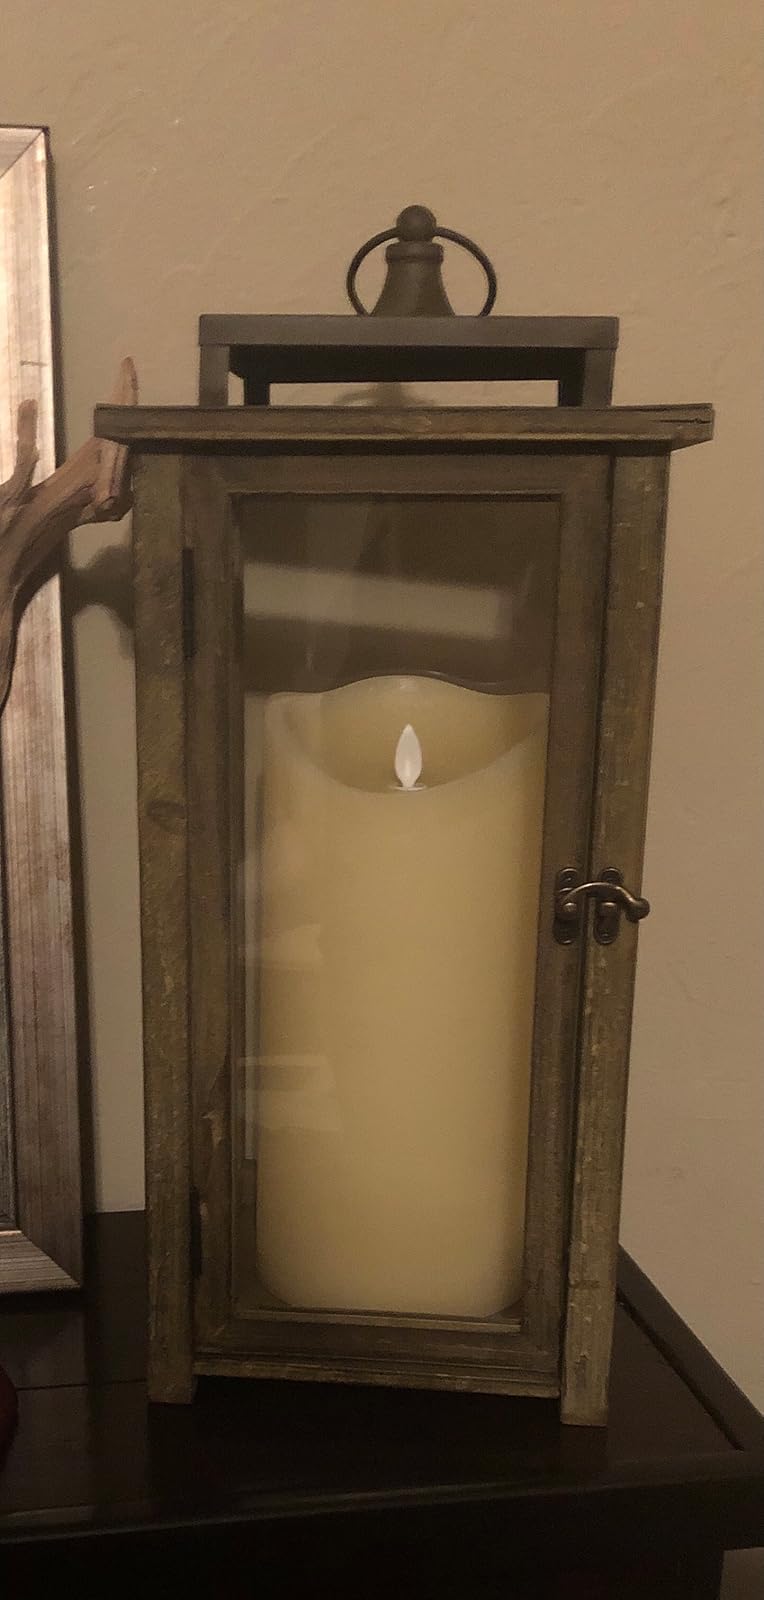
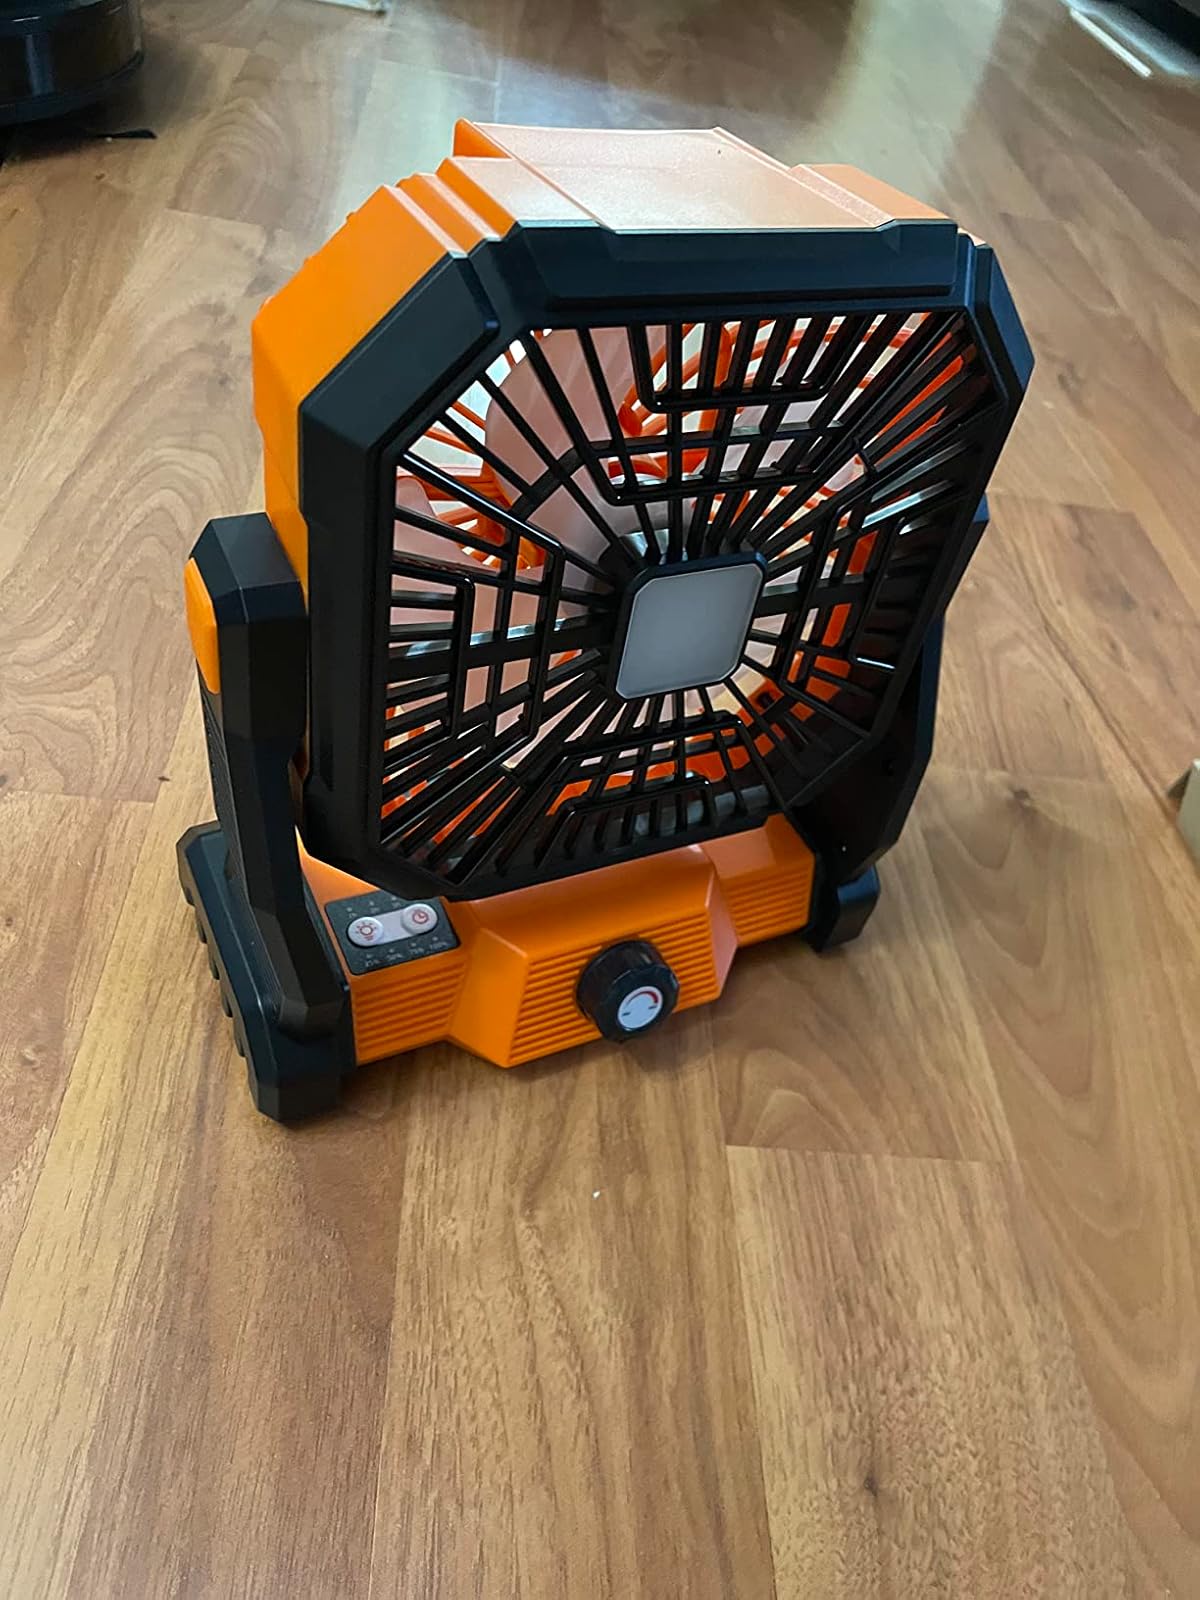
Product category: lantern
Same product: no